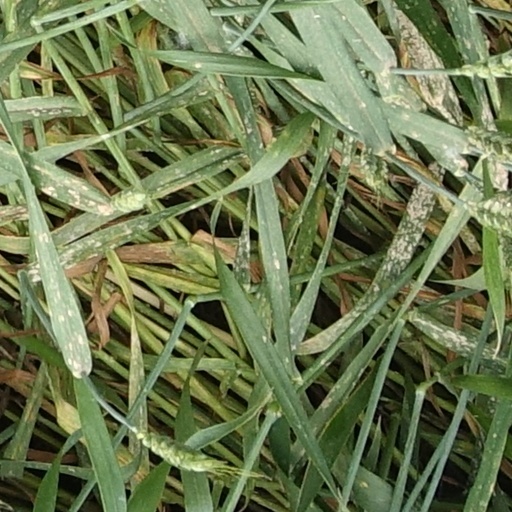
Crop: wheat